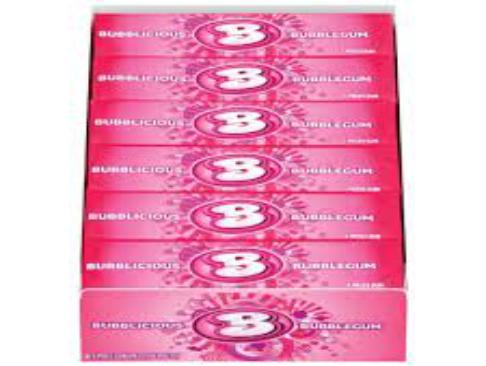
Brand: Bubblicious
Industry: Food